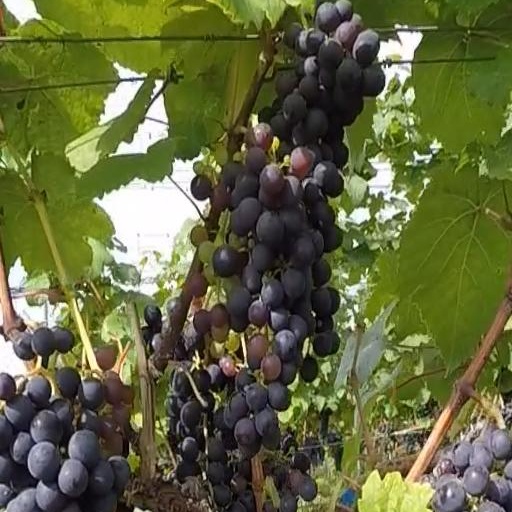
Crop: grape